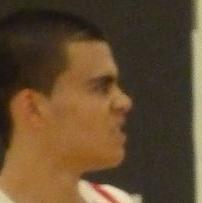
Age: 17